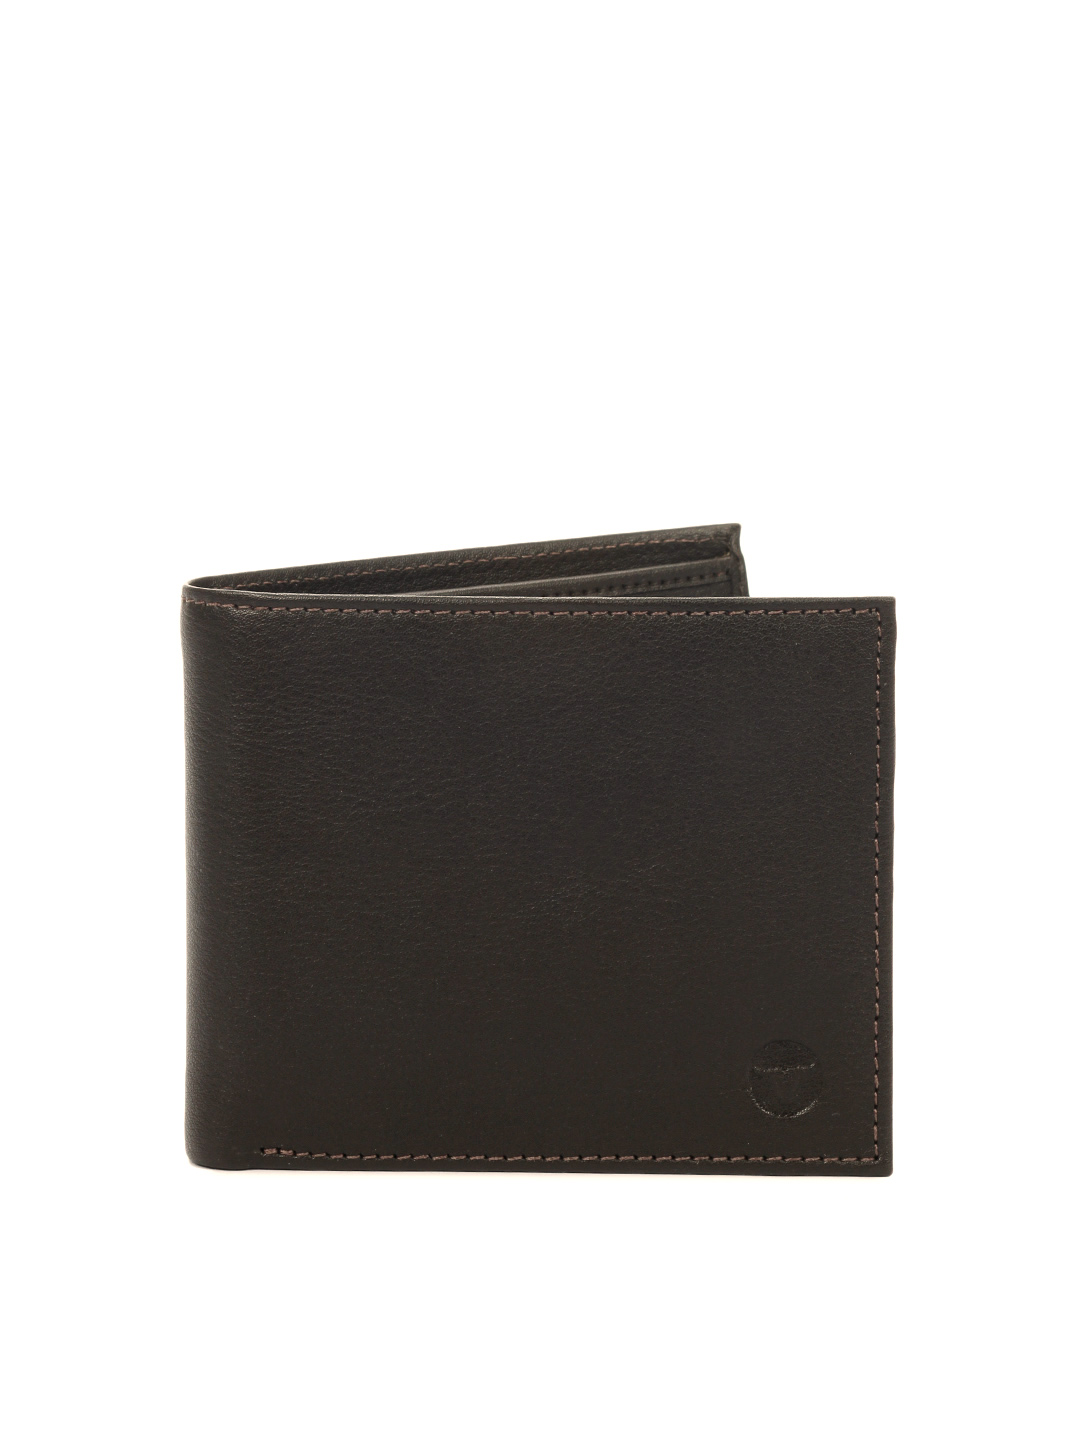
Bulchee Men Brown Wallet
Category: Accessories / Wallets / Wallets
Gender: Men
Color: Brown
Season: Winter 2015
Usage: Casual